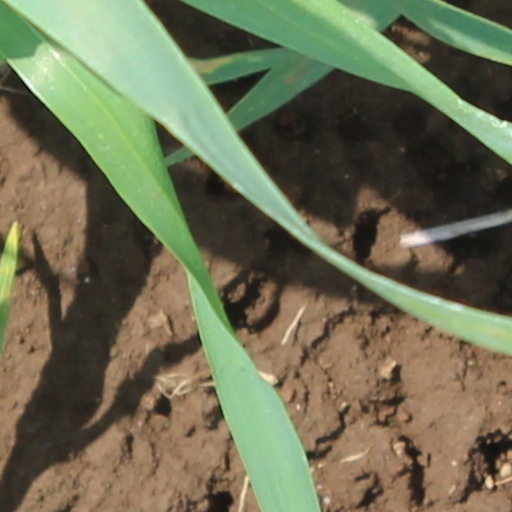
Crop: wheat